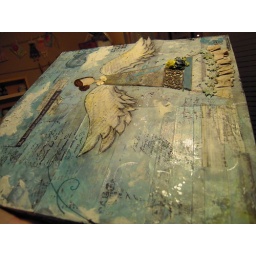
Trying to show the silver encore ink. This is one that you have to see in person to really appreciate.